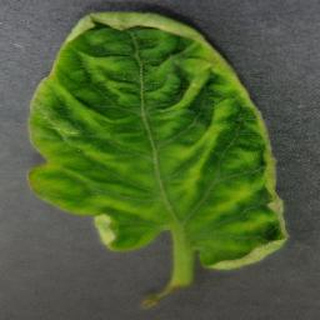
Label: tomato_yellow_leaf_curl_virus